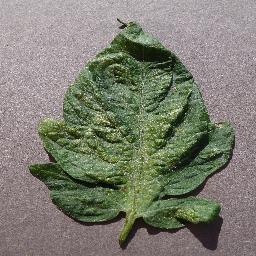
Label: Tomato___Spider_mites Two-spotted_spider_mite